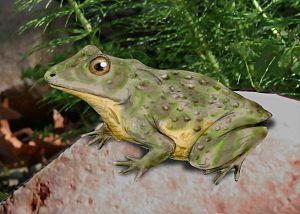
Vieraella herbstii est une espèce éteinte d'amphibiens anoures de la famille des Leiopelmatidae, la seule du genre Vieraella.